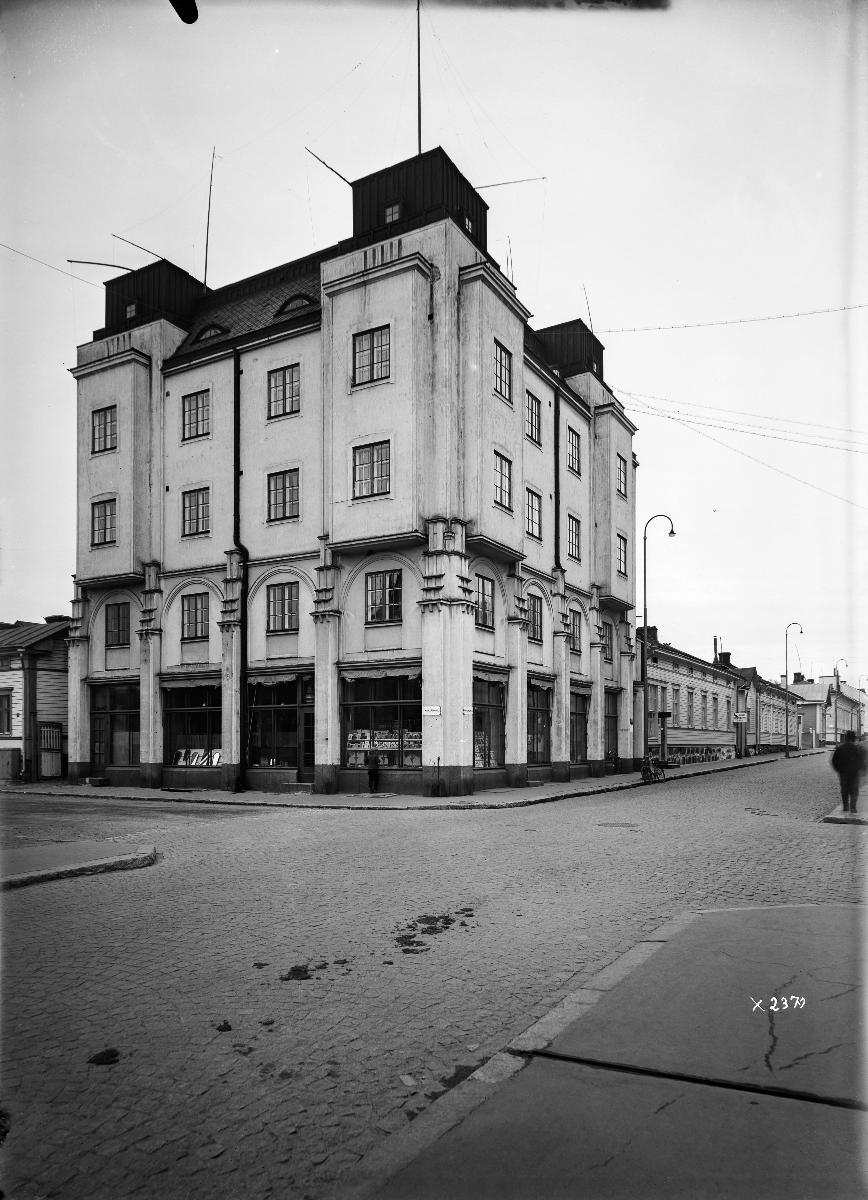
Rakennus
A building
sisällön kuvaus: Rakennus kadunkulmassa Oulussa vuonna 1940. content description: A building in Oulu, Finland, in 1940.
Vuosi: 1940
Paikka: Suomi, Pohjois-Pohjanmaa, Oulu
Aiheet: ulkokuva; kerrostalot; risteykset; kadut; apartment blocks; crossings; streets; flervåningshus; korsningar (trafik); gator